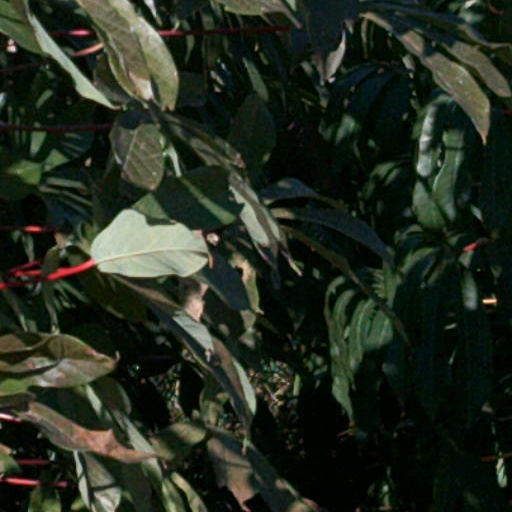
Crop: cassava